Jerusalem Fire

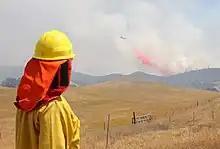
An air tanker drops fire retardant on the Jerusalem Fire

The Jerusalem Fire was a wildfire that burned in Lake County, California, during the 2015 California wildfire season. The fire, which started on August 9, burned before it was contained on August 25. As the fire progressed, inmate fire crews from Cal Fire played a vital role in fighting the fire with over 800 inmates on the line.